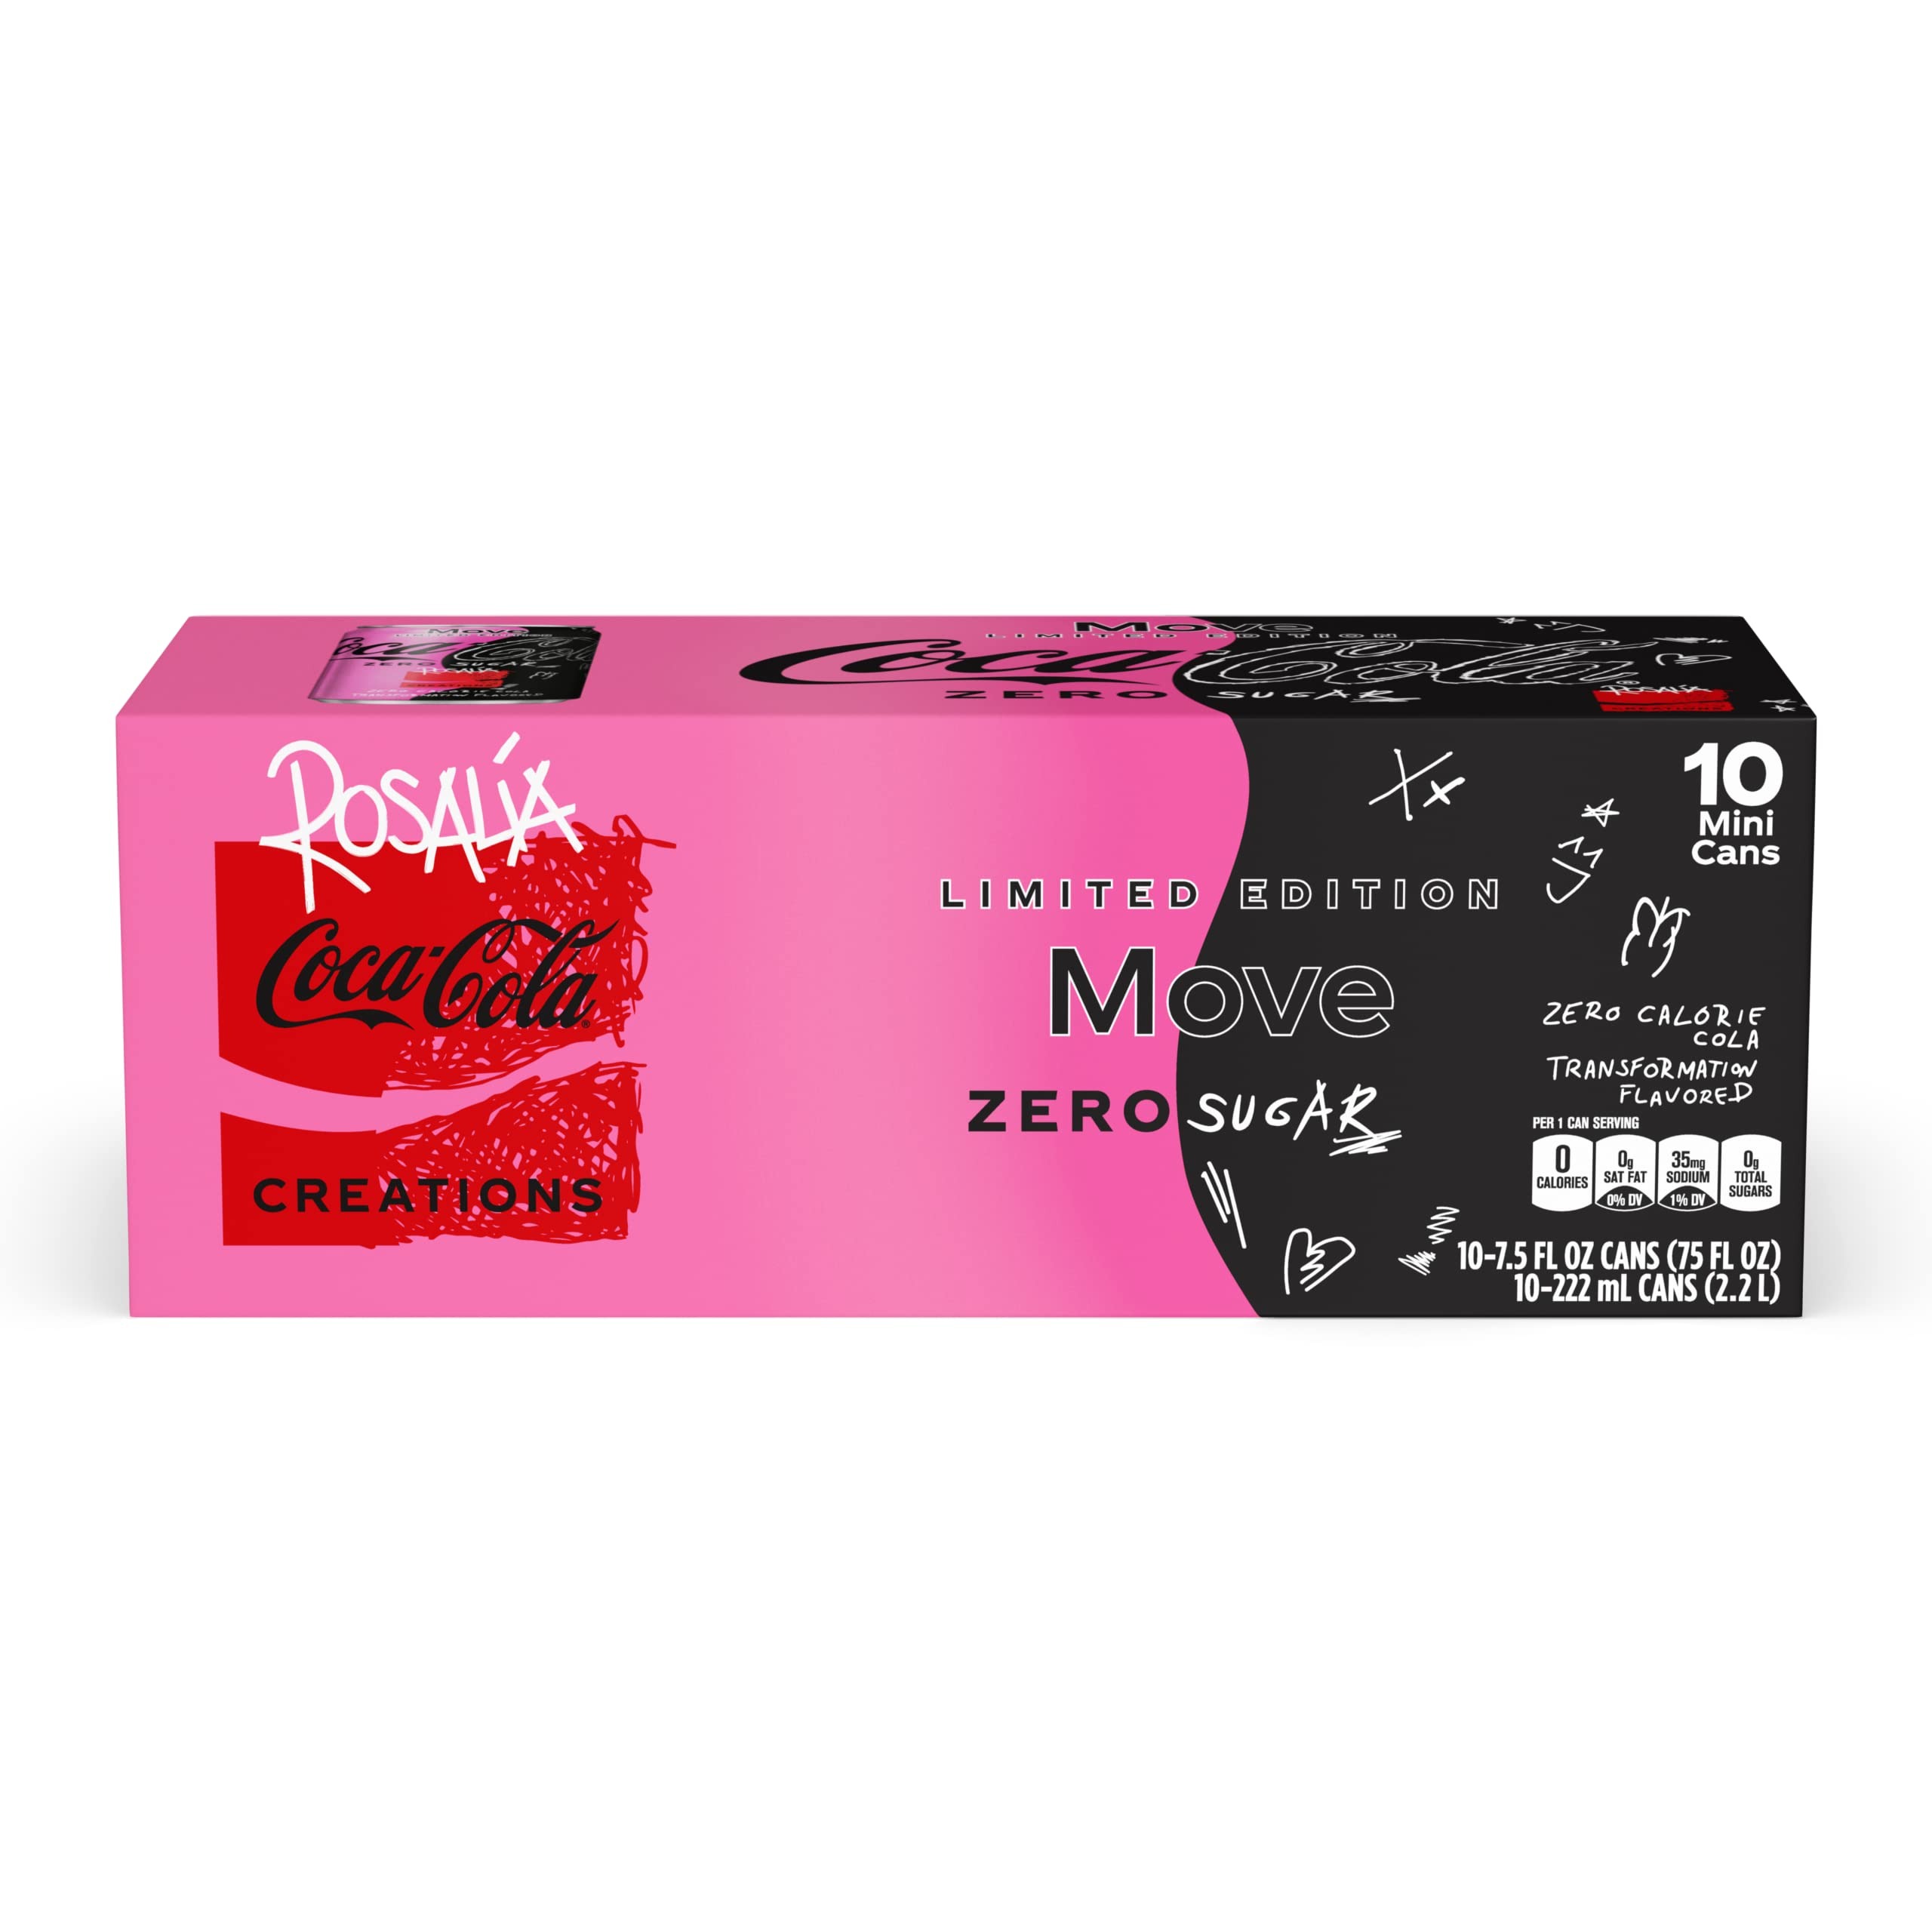
Item Name: Coke Zero Sugar Creations Move - 7.5oz 10pk mini
Bullet Point 1: Limited edition Coca-Cola Zero Sugar Beverage celebrating transformation
Bullet Point 2: Transformation flavored Coca-Cola mixing a great, but familiar Coca-Cola taste with both bold and delicate flavors
Bullet Point 3: Serve ice cold for maximum refreshment
Bullet Point 4: Zero Sugar, Zero Calories
Bullet Point 5: Pack of 10 - 7.5oz sip sized mini cans
Value: 75.0
Unit: Fl Oz

Price: 7.79